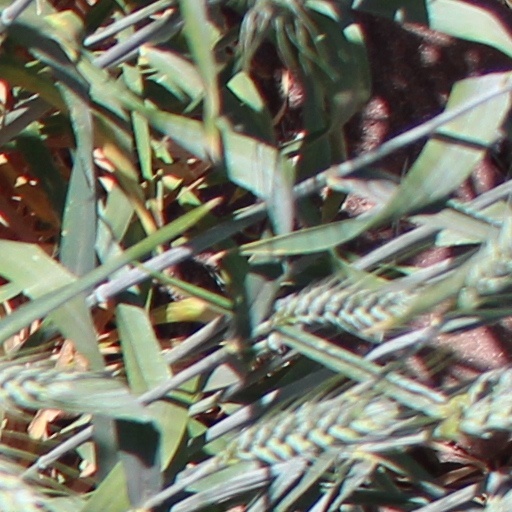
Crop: wheat